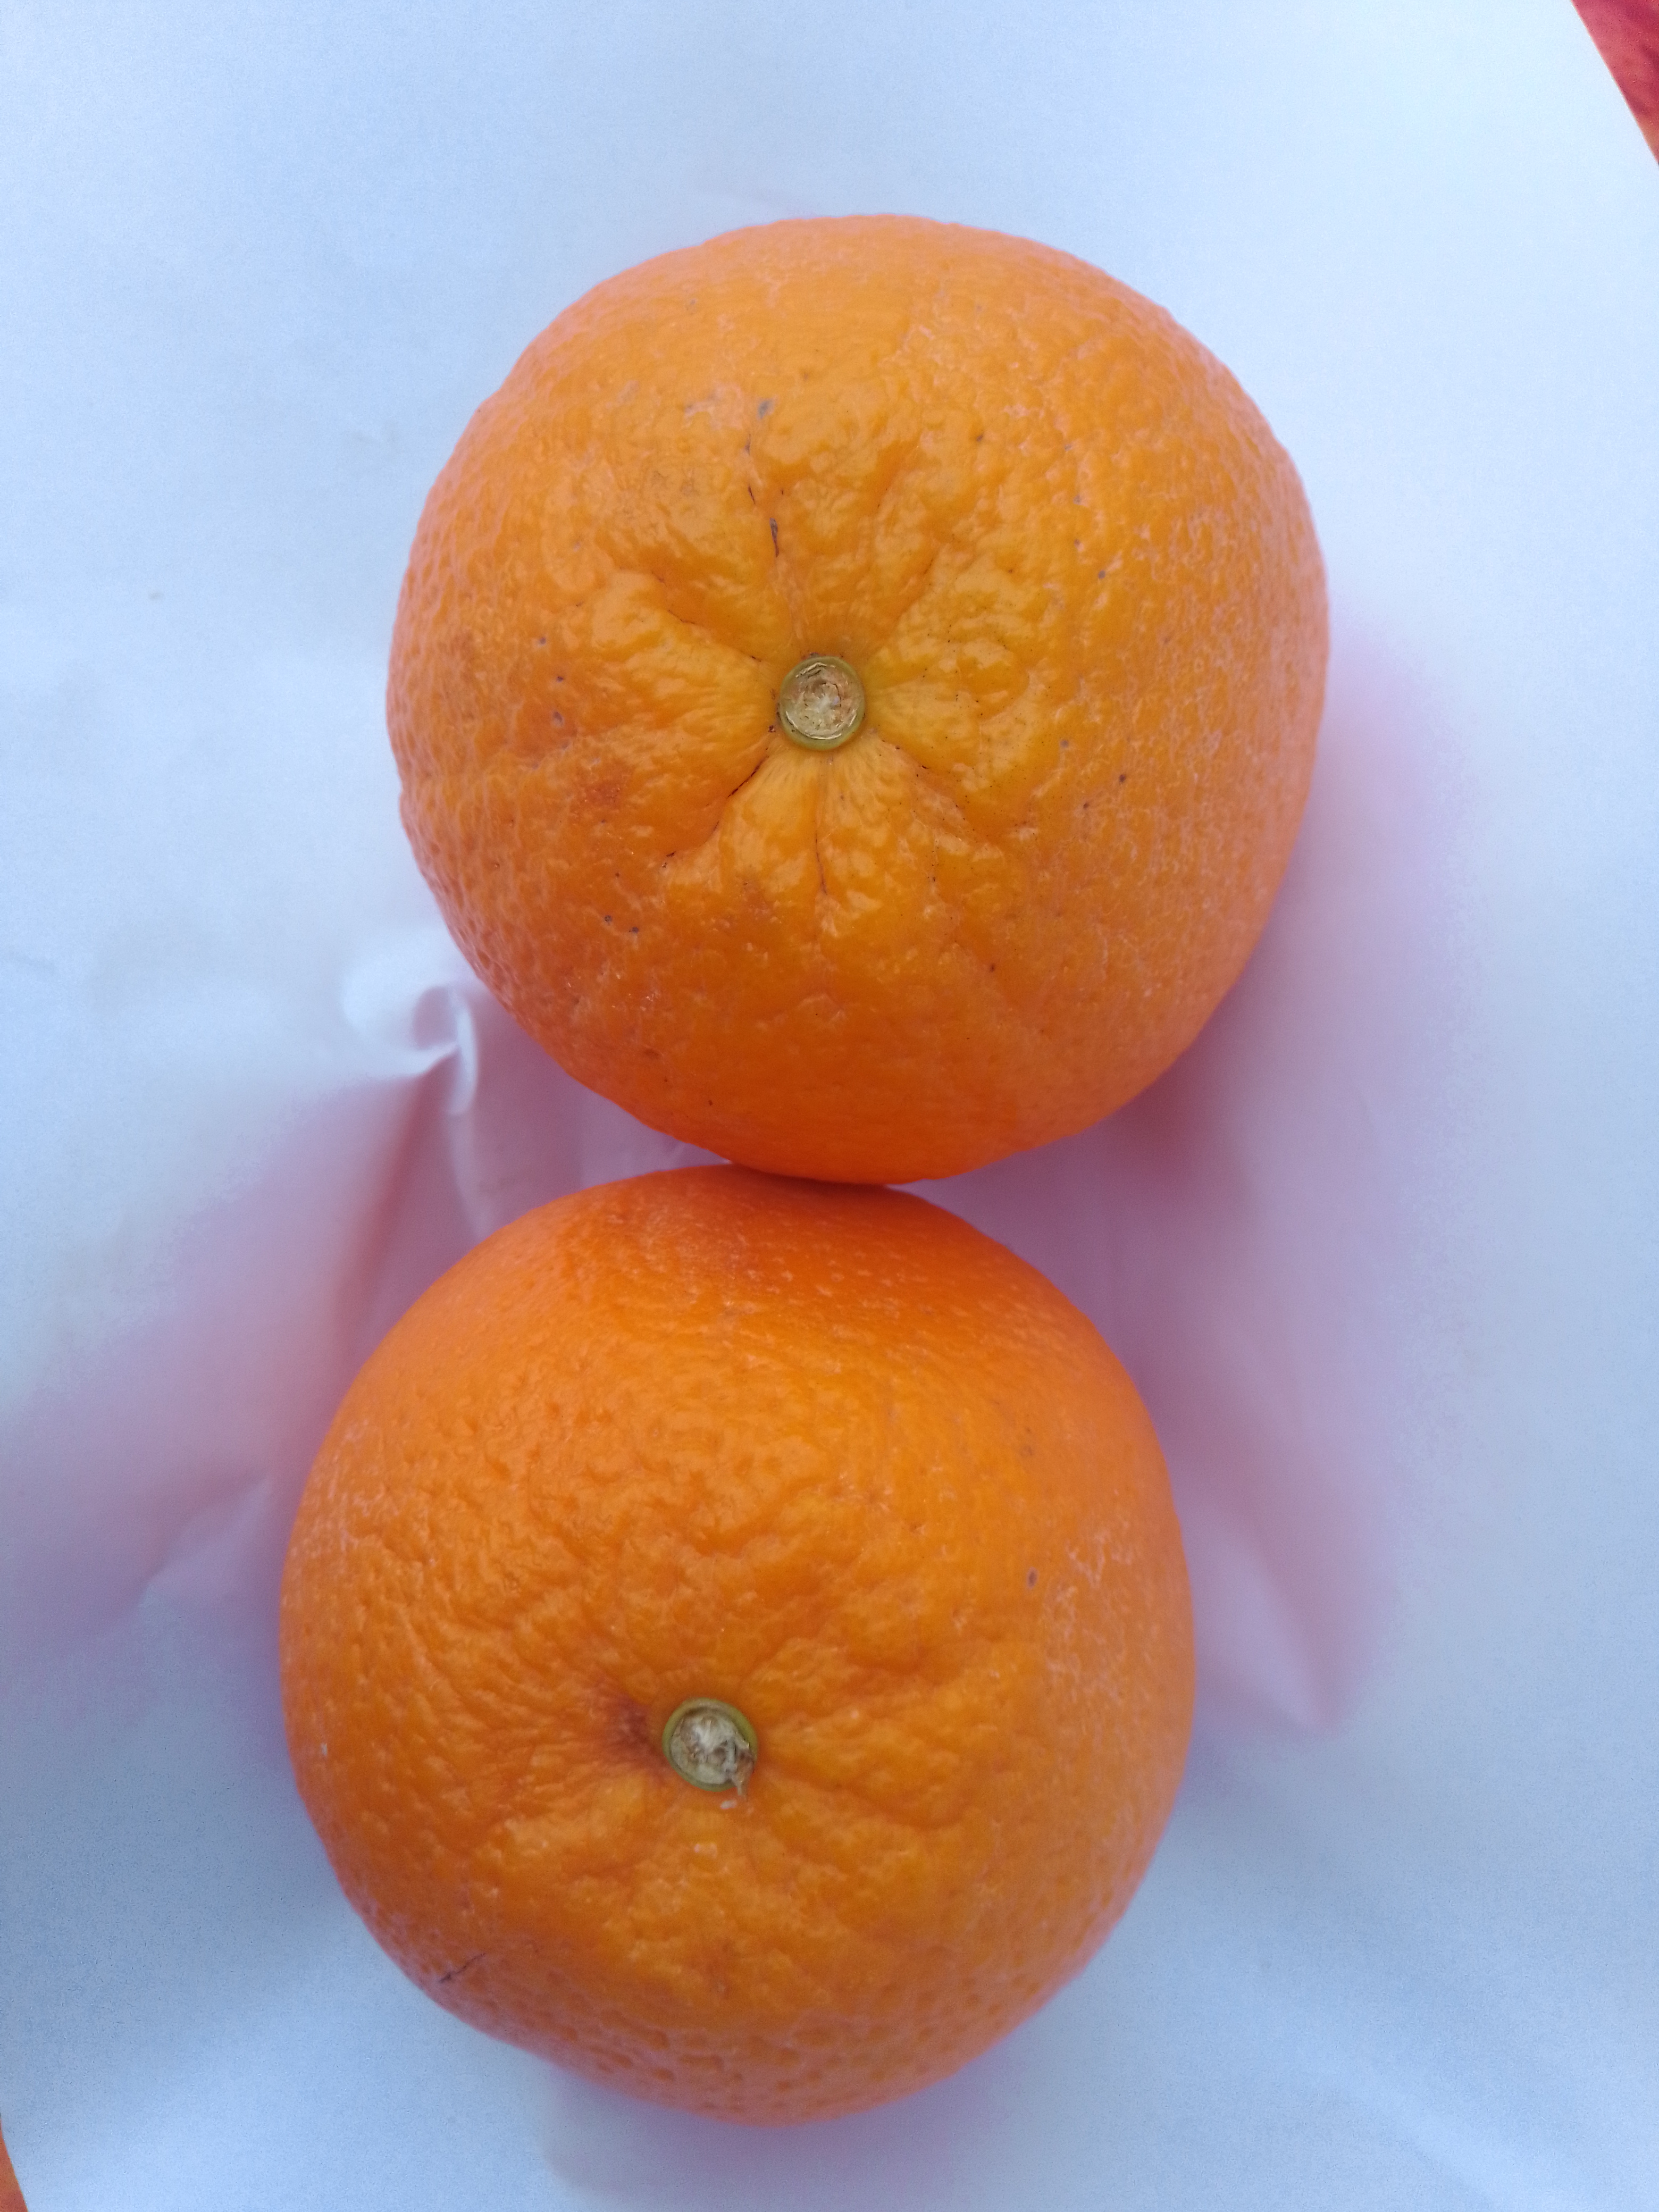
Fruit: orange
Condition: fresh